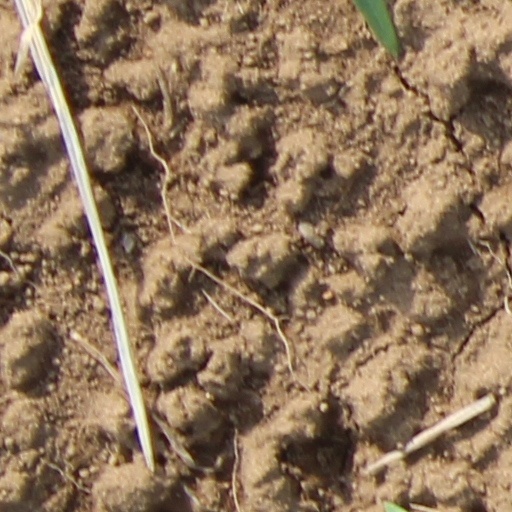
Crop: wheat